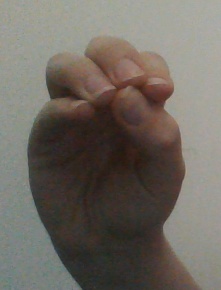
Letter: ha